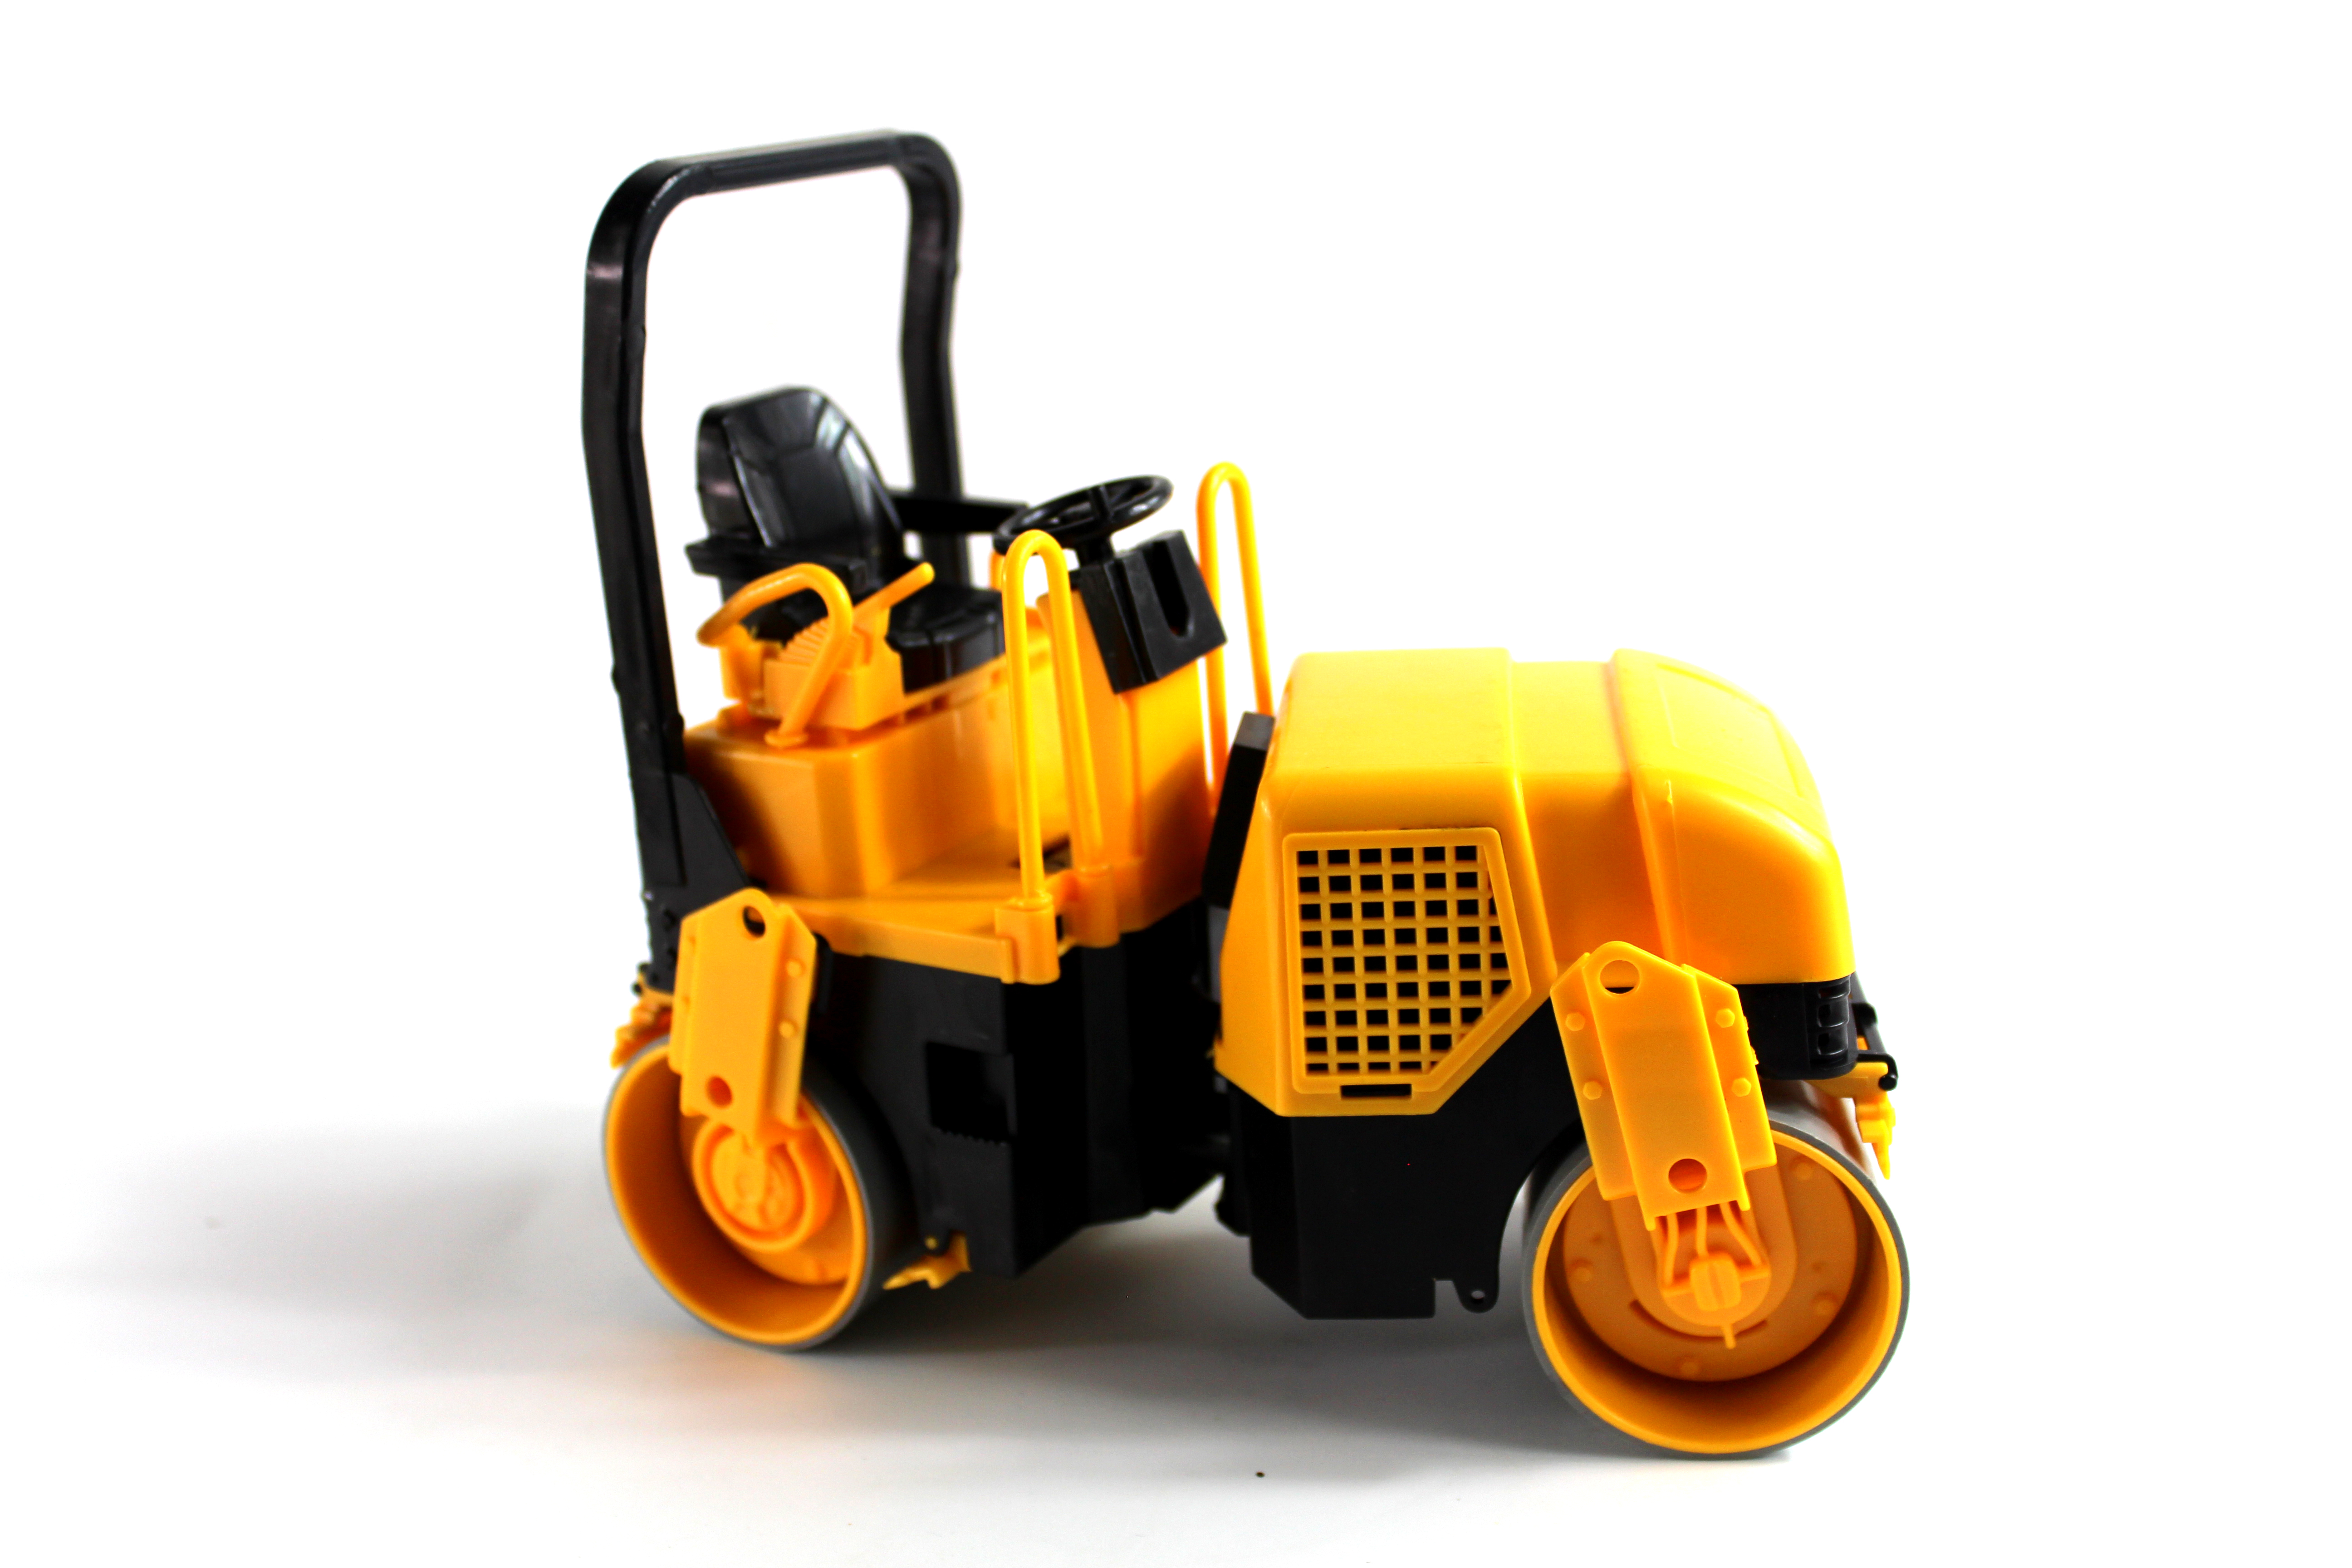
building, bulldozer, business, car, cargo, cement, collection, concrete, construction, crane, design, digger, dump, element, engineering, equipment, excavator, flat, forklift, heavy, hydraulic, icon, illustration, industrial, industry, isolated, loader, lorry, machine, machinery, mixer, mover, orthogonal, power, road, roller, set, shovel, tipper, tool, tractor, traffic, transport, transportation, truck, vector, vehicle, wheel, work, yellow, construction equipment, road roller, compactor, toy, automotive wheel system